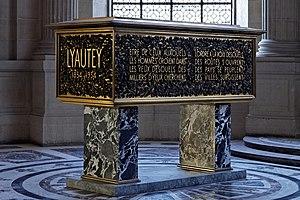
Tombeau de Lyautey aux Invalides.